Monuments (band)

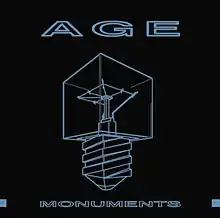
Monuments, Age Cover 1984

In 1986, Monuments decided to abandon the live set, but they held on to their synthesizers and music. In previous years they had often been commissioned to write music and now decided to return to their private studio to work on soundtracks for the theatre, radio and independent cinema.